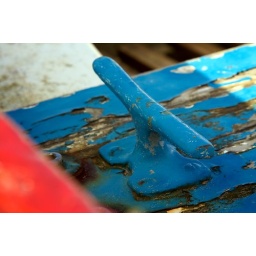
Closeup of decaying boat on beach in North Devon, England, UK.